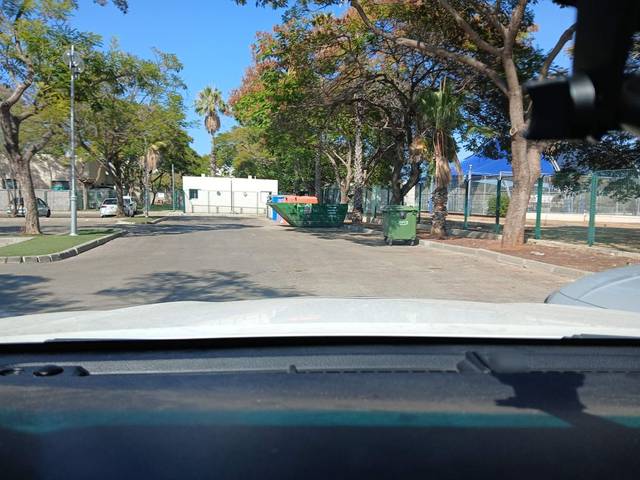
Region: Israel
Coordinates: 32.189, 34.876